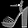
Label: Sandal